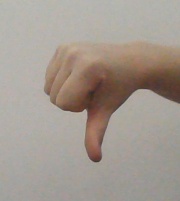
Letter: waw